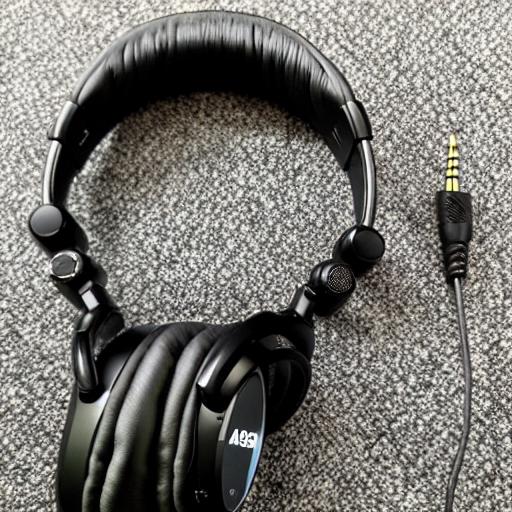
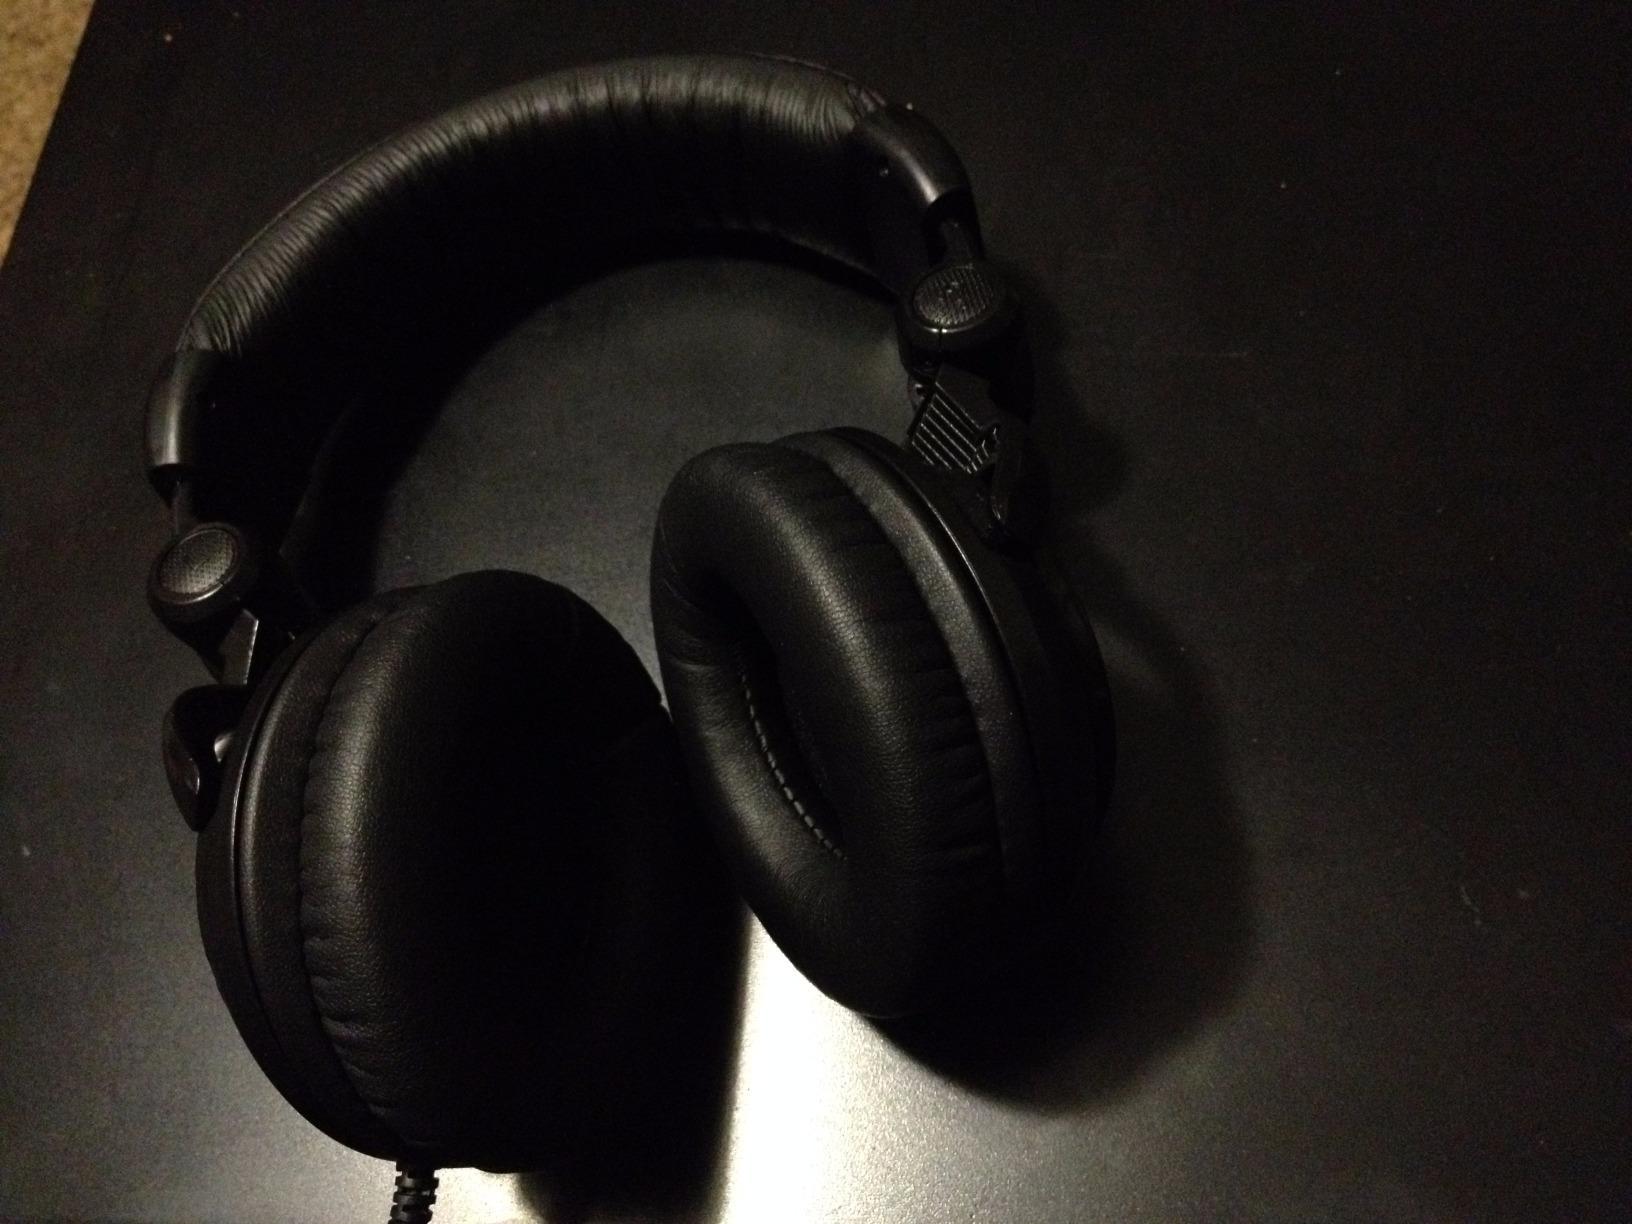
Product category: headphones
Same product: no